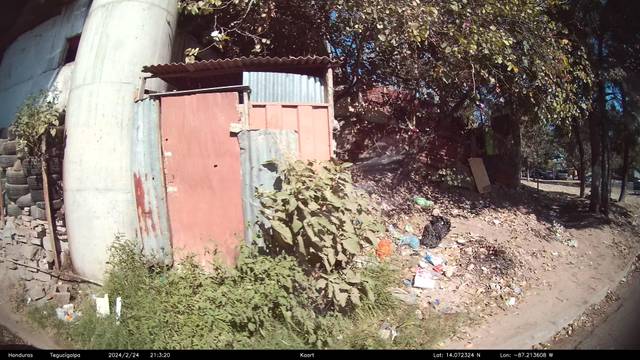
Region: Honduras
Coordinates: 14.072, -87.214